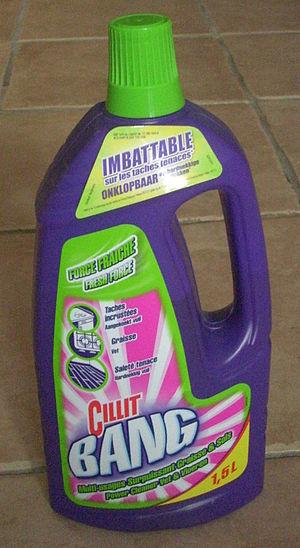
bouteille de nettoyant ménager de marque Cillit Bang
Cillit Bang est une marque d'une gamme de produits de nettoyage créée par Reckitt Benckiser, un grand groupe britannique de l'industrie chimique spécialisé dans les produits d'entretien et pharmaceutiques. Les produits commercialisés sous la marque sont des dégraissants, des nettoyants « miracles » contre les taches de saleté, de rouille, de moisissures et de tartre.